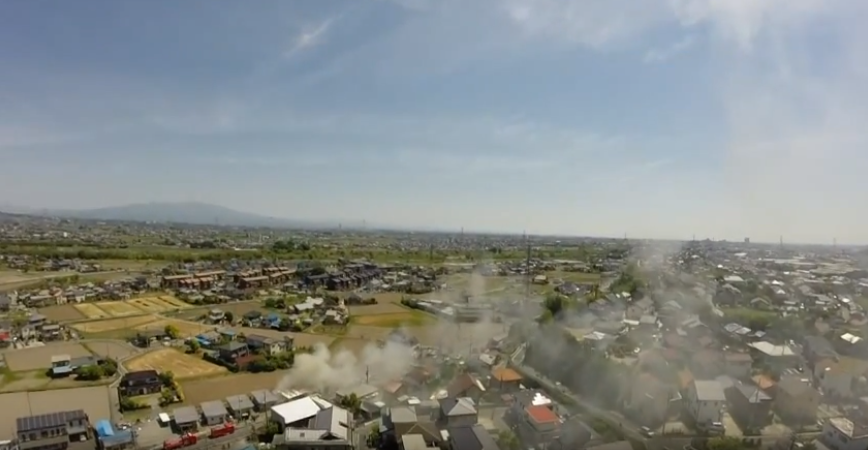
Fire: no
Smoke: yes